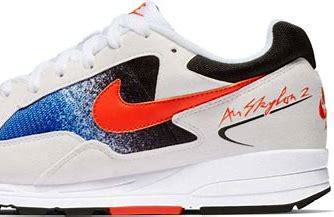
Brand: Nike
Model: Air Skylon Ii